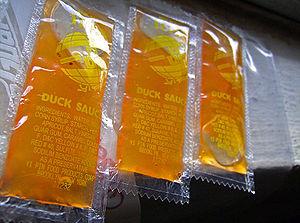
La sauce duck est un condiment à la saveur douce et aigre, translucide, orange ayant l'apparence d'une gelée. Elle est offerte dans les restaurants « chinois » aux États-Unis et est utilisée pour accompagner les plats frits comme du canard, du poulet, du poisson, des rouleaux de printemps, des pâtés impériaux du riz ou des nouilles. On la fournit souvent dans des emballages en plastique avec la sauce de soja, la moutarde, la sauce chaude ou la poudre de piment rouge. En Nouvelle-Angleterre, elle est d'habitude de couleur brun clair et est généralement faite de pommes.